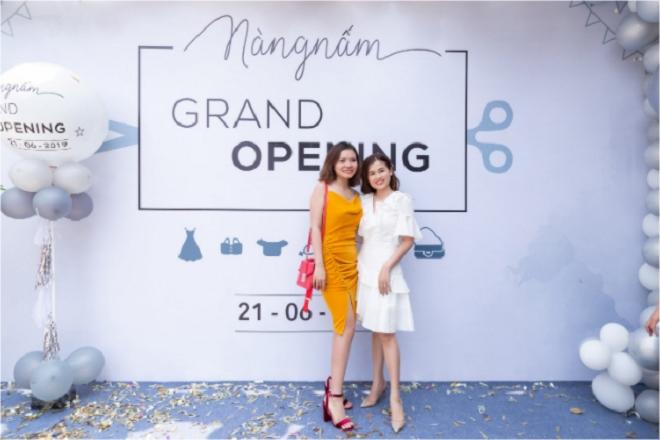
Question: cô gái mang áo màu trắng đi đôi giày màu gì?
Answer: màu xám